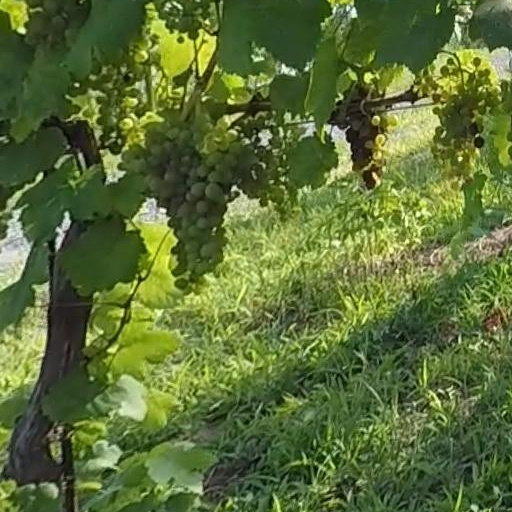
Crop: grape